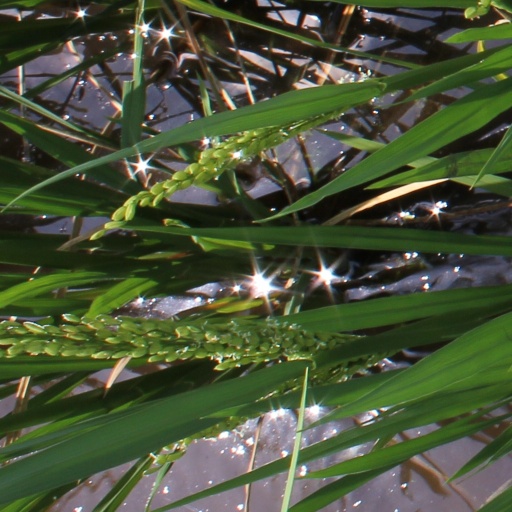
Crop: rice